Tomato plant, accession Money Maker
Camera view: bottom (45 deg); turntable rotation: 300 degrees
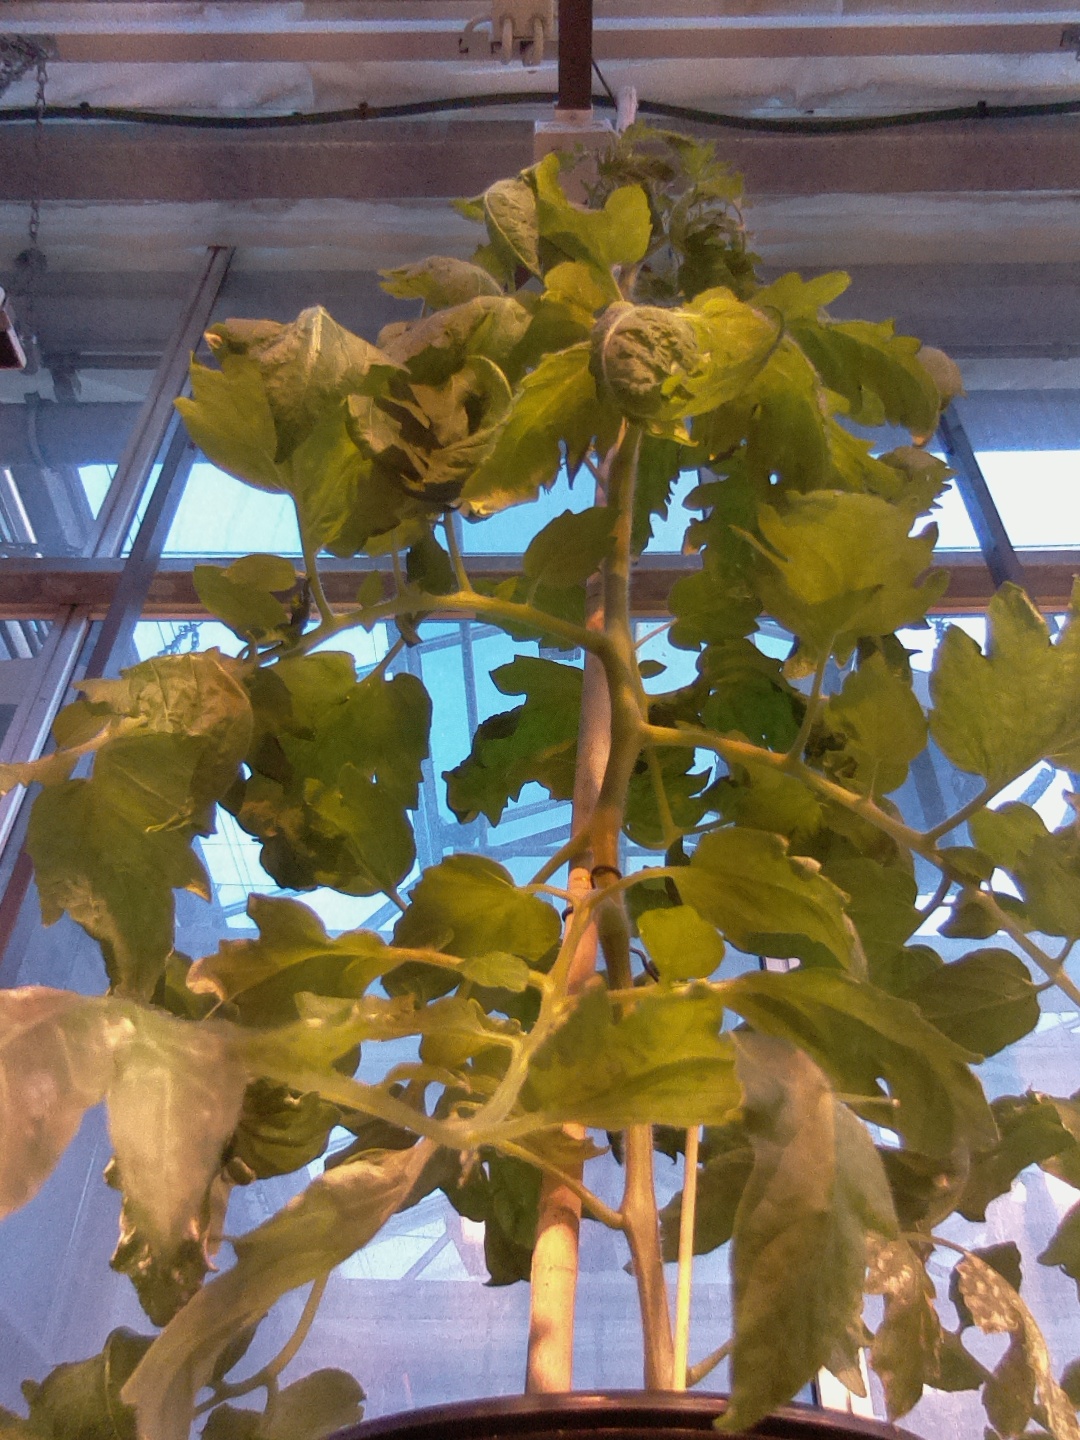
BBCH growth stage 60: First flowers open